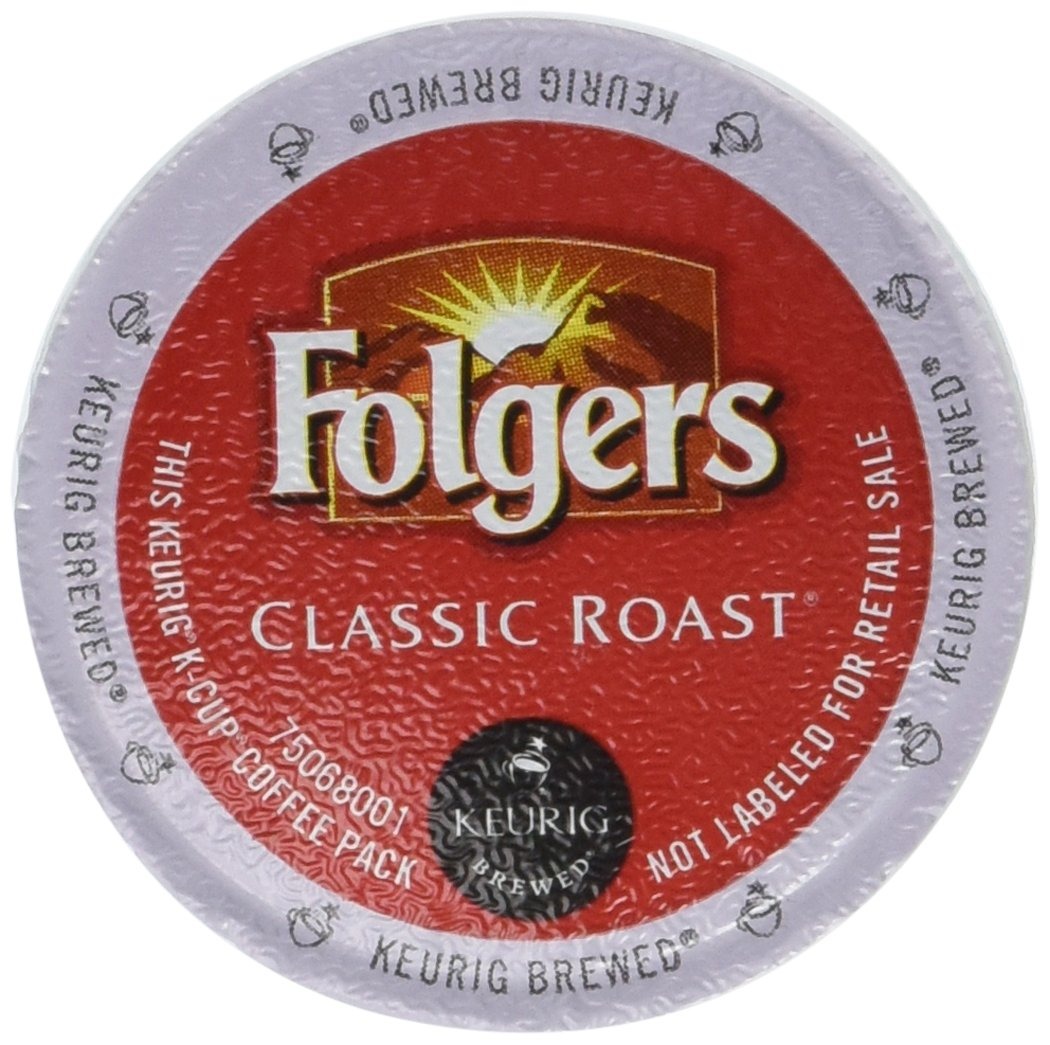
Item Name: Folgers Classic Roast Coffee Keurig K-Cups, 36 Count
Bullet Point 1: Includes 36 count, Folgers Classic Roast K-Cups
Bullet Point 2: Packaging may vary from what is depicted on site image but product remains same
Bullet Point 3: Each K-Cup portion pack is an air-tight, mini-brewer that locks out oxygen, light and humidity while locking in freshness and flavor
Bullet Point 4: Airtight to lock in freshness and flavor
Bullet Point 5: Brew fresh cups with your Keurig machine
Product Description: Folgers K-cups for brewing in your Keurig machine. Classic roast. Includes 36 single-serve K-cups. PLEASE NOTE THE PACKAGING CHANGE: DUE TO A RECENT PACKAGING CHANGE, THE GRAPHICAL DESIGN OF THE K-CUP LIDS MAY VARY SLIGHTLY FROM IMAGE. THE PRODUCT INGREDIENTS, ROAST, AMOUNT OF GRINDS, ETC. HAVE NOT CHANGED AND ARE EXACTLY THE SAME AS THIS PRODUCT HAS ALWAYS BEEN. Buy Folgers for a consistently good cup of coffee.
Value: 36.0
Unit: Count

Price: 14.76